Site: brandenburg
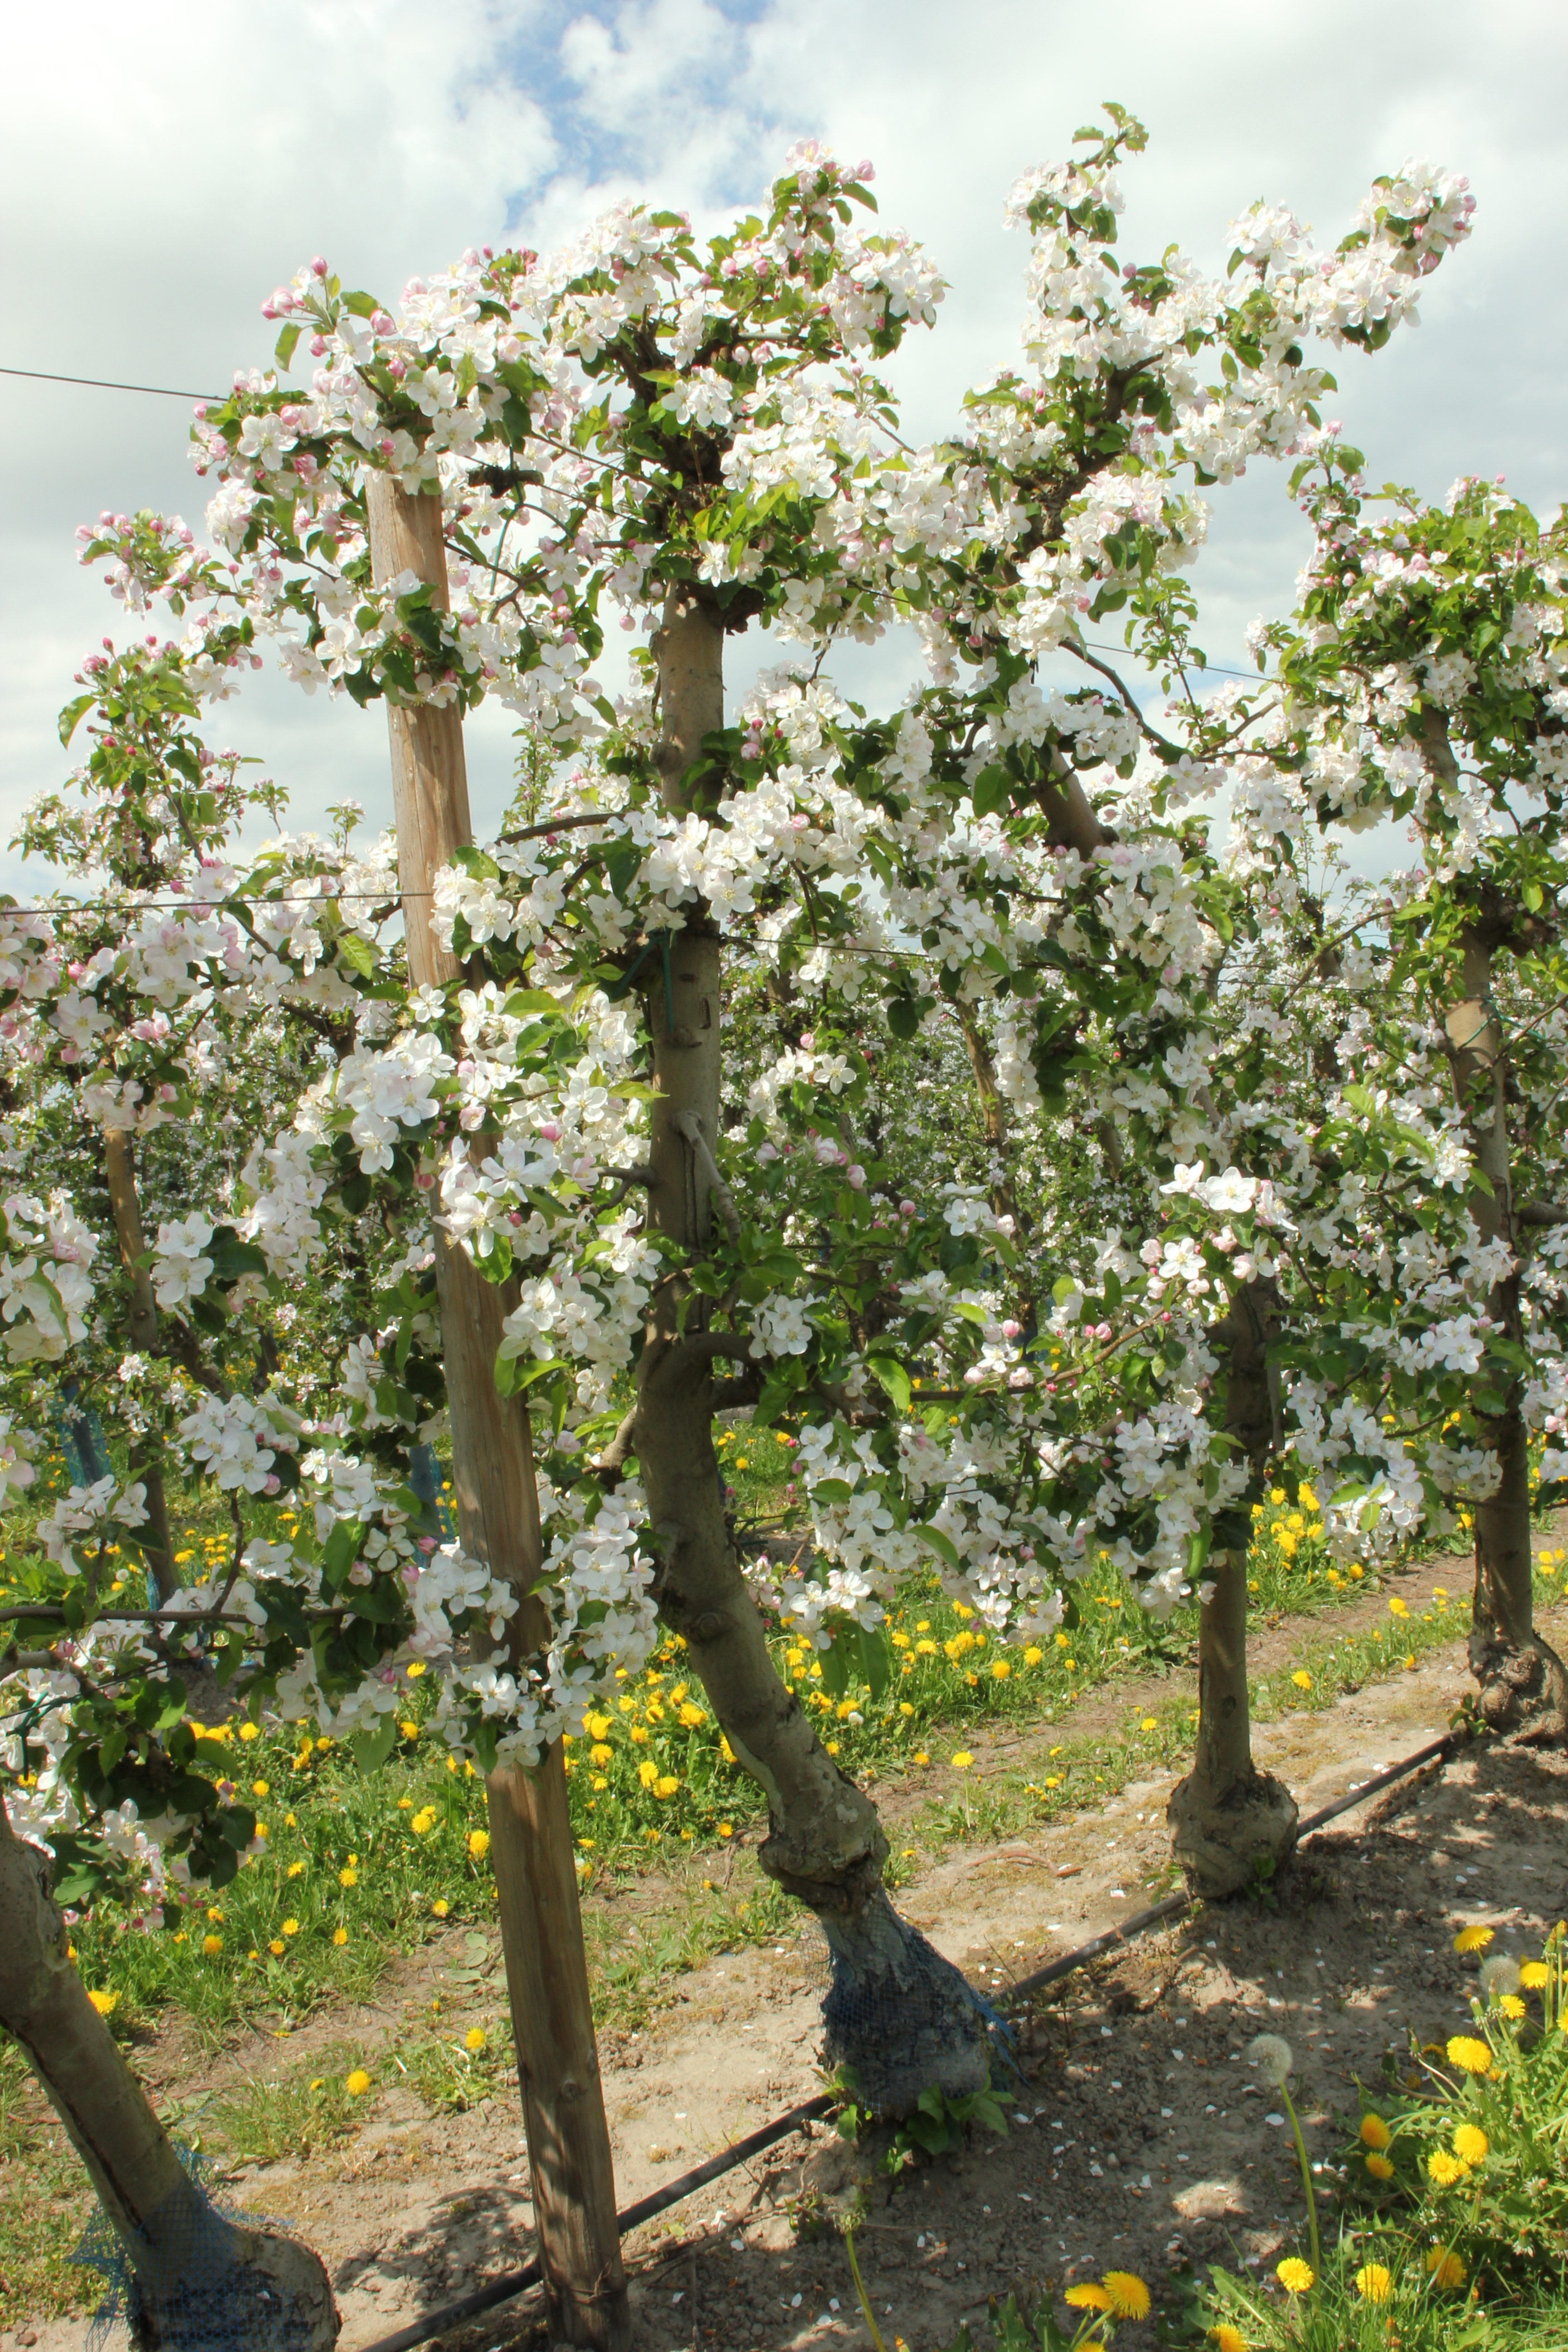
Growth stage (BBCH 65): Flowering